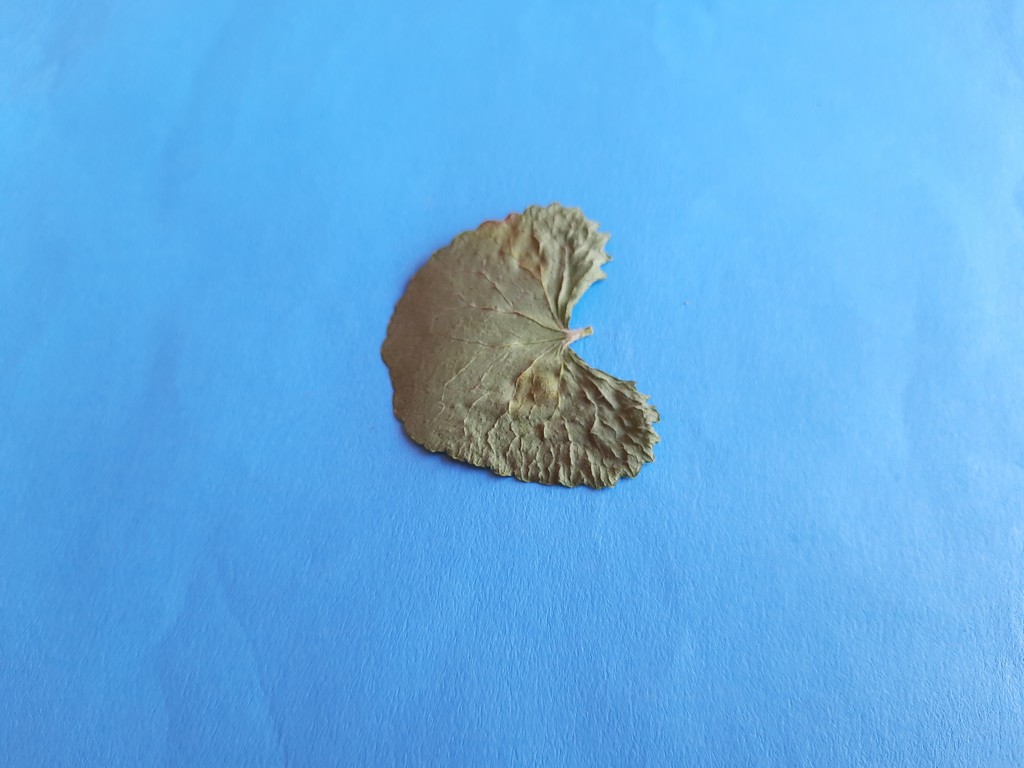
Label: Dried